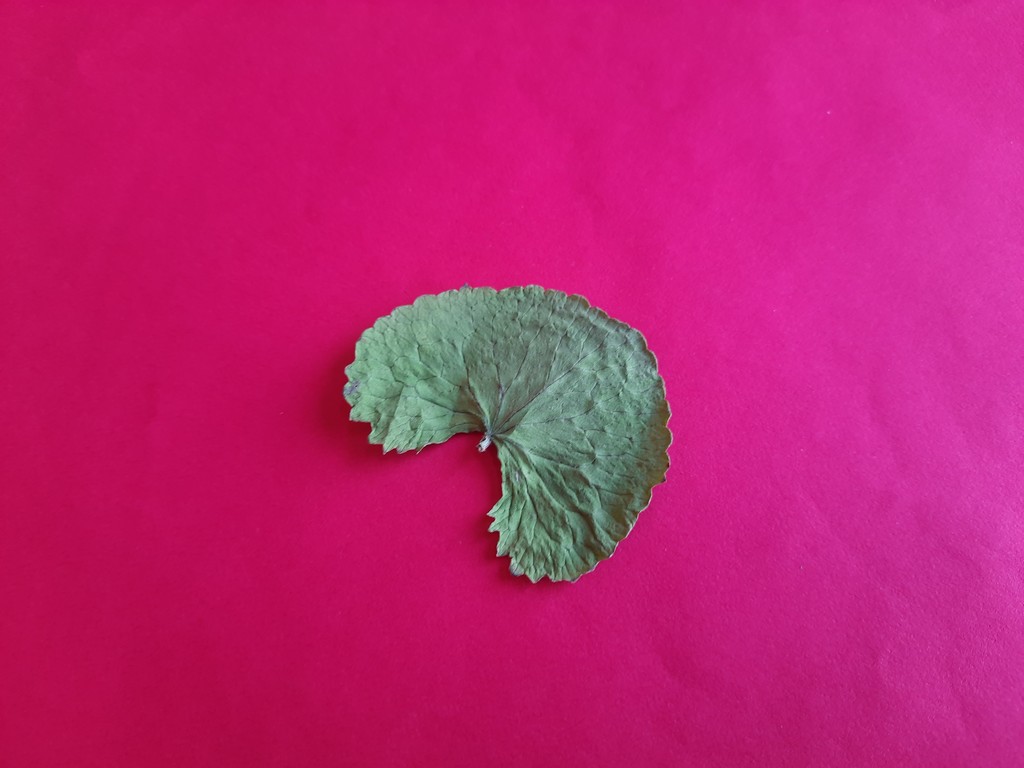
Label: Dried